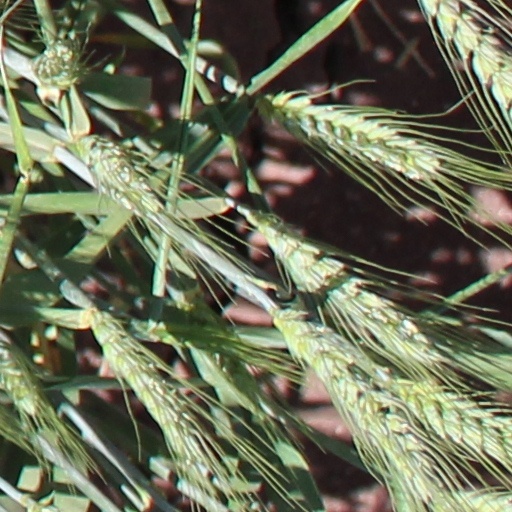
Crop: wheat